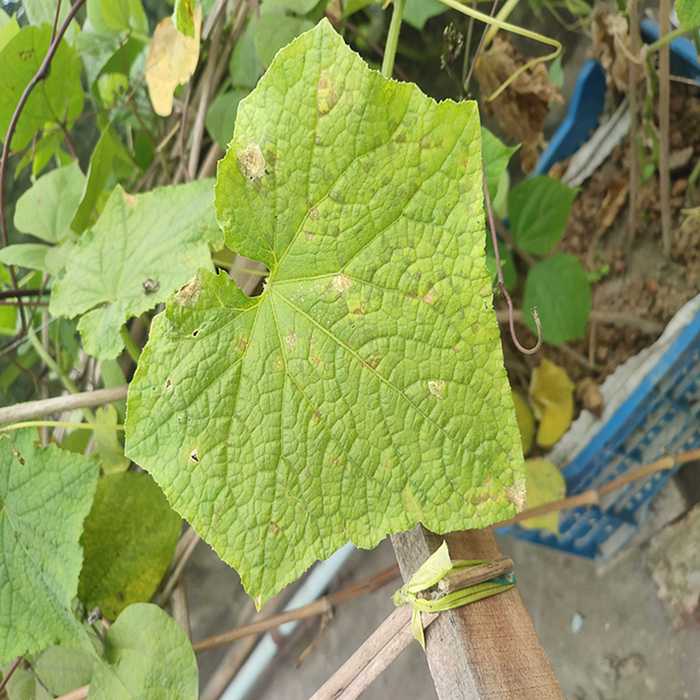
Plant: Cucumber
Label: Downy mildew